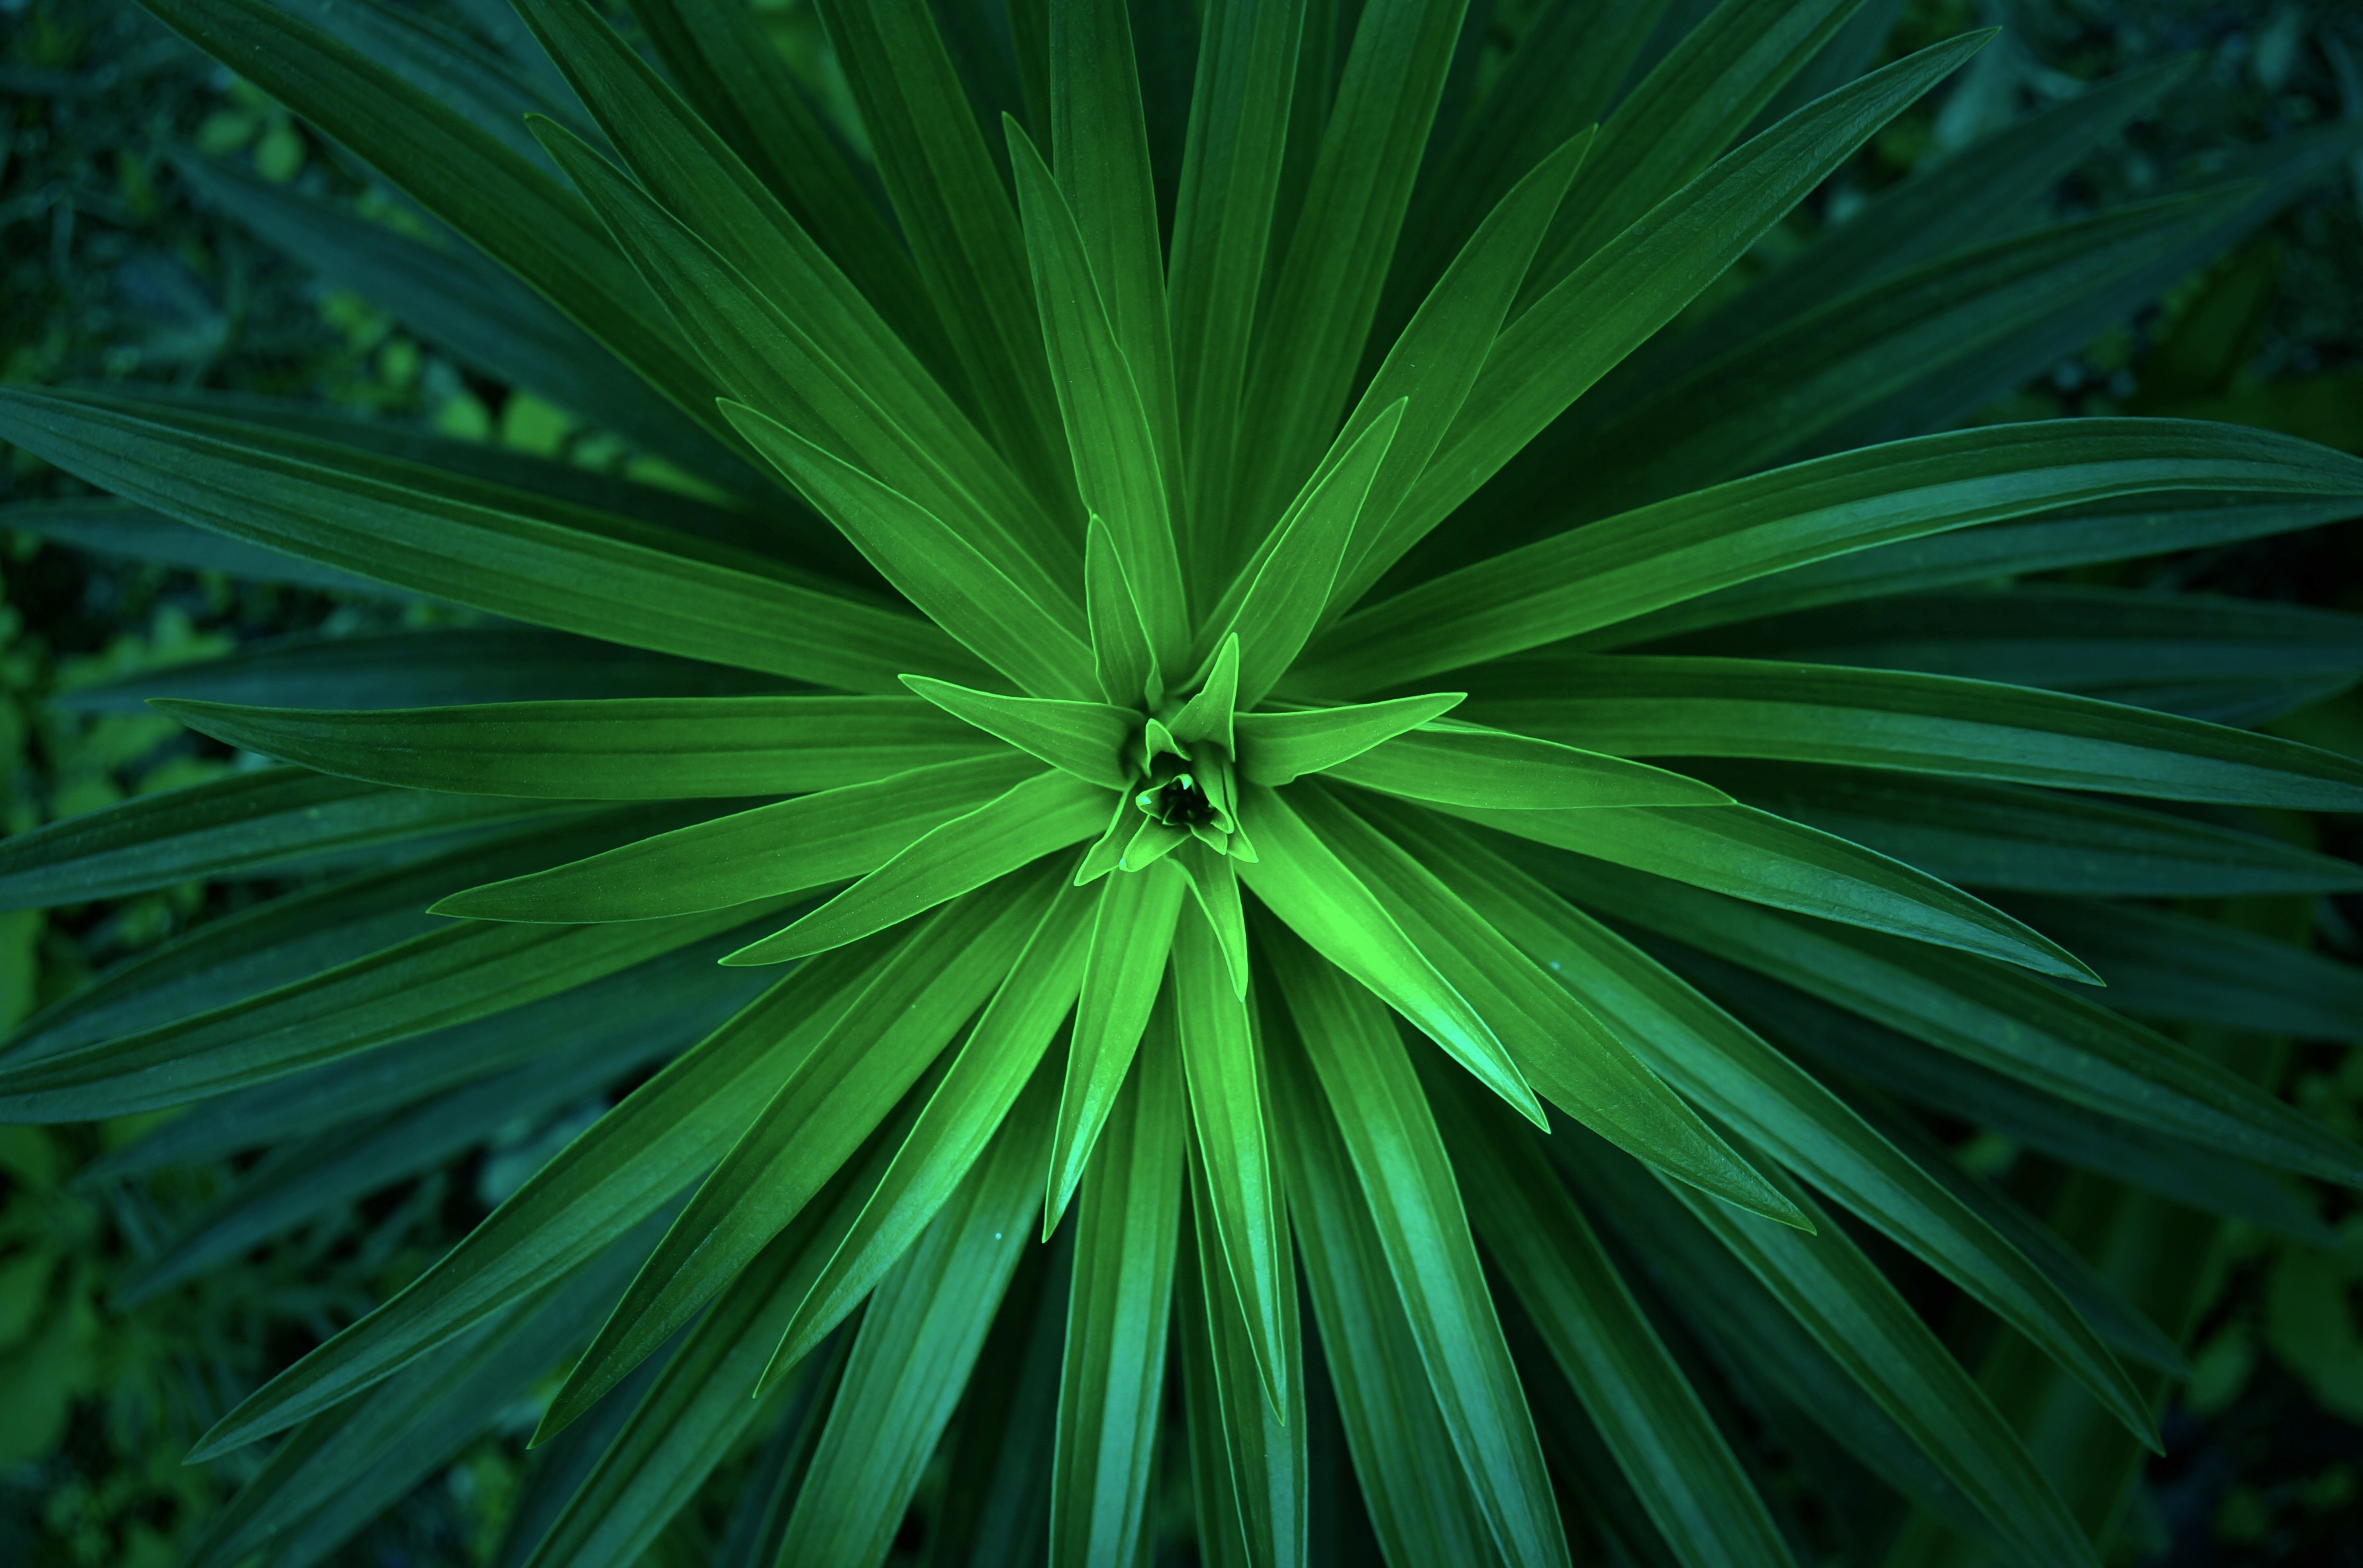
tree, nature, grass, outdoor, branch, light, growth, plant, stem, sunlight, leaf, flower, floral, environment, green, lush, grow, botany, blooming, garden, flora, leaves, gardening, petals, stems, spikes, macro photography, flowering plant, plant stem, woody plant, land plant, arecales, palm family